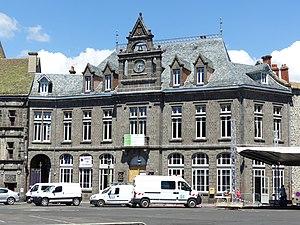
Hôtel de Ville This building is indexed in the Base Mérimée, a database of architectural heritage maintained by the French Ministry of Culture,